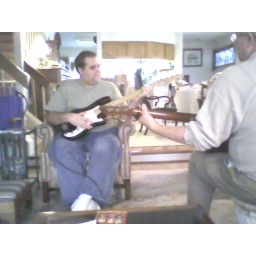
life in a green shirt